Elizabeth Pohlmann House

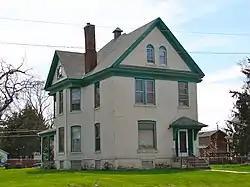

The Elizabeth Pohlmann House is a historic building located in the West End of Davenport, Iowa, United States. Elizabeth Pohlmann was the widow of Herman B. Pohlmann, and she had this house built in 1896. The Pohlmann's were part of the German-ethnic community that lived on the northwest side of Davenport. The house features the hip roof and gable projections typically found in the Queen Anne style. But it also includes full cornice returns, which create pediments, and light colored brick typical of the Colonial Revival style. The 2½-story residence also features a main entrance framed by sidelights and an art glass transom over a plate glass parlor window. Both the front and the back of the house are missing prominent porches that were originally part of the structure. It has been listed on the National Register of Historic Places since 1984.